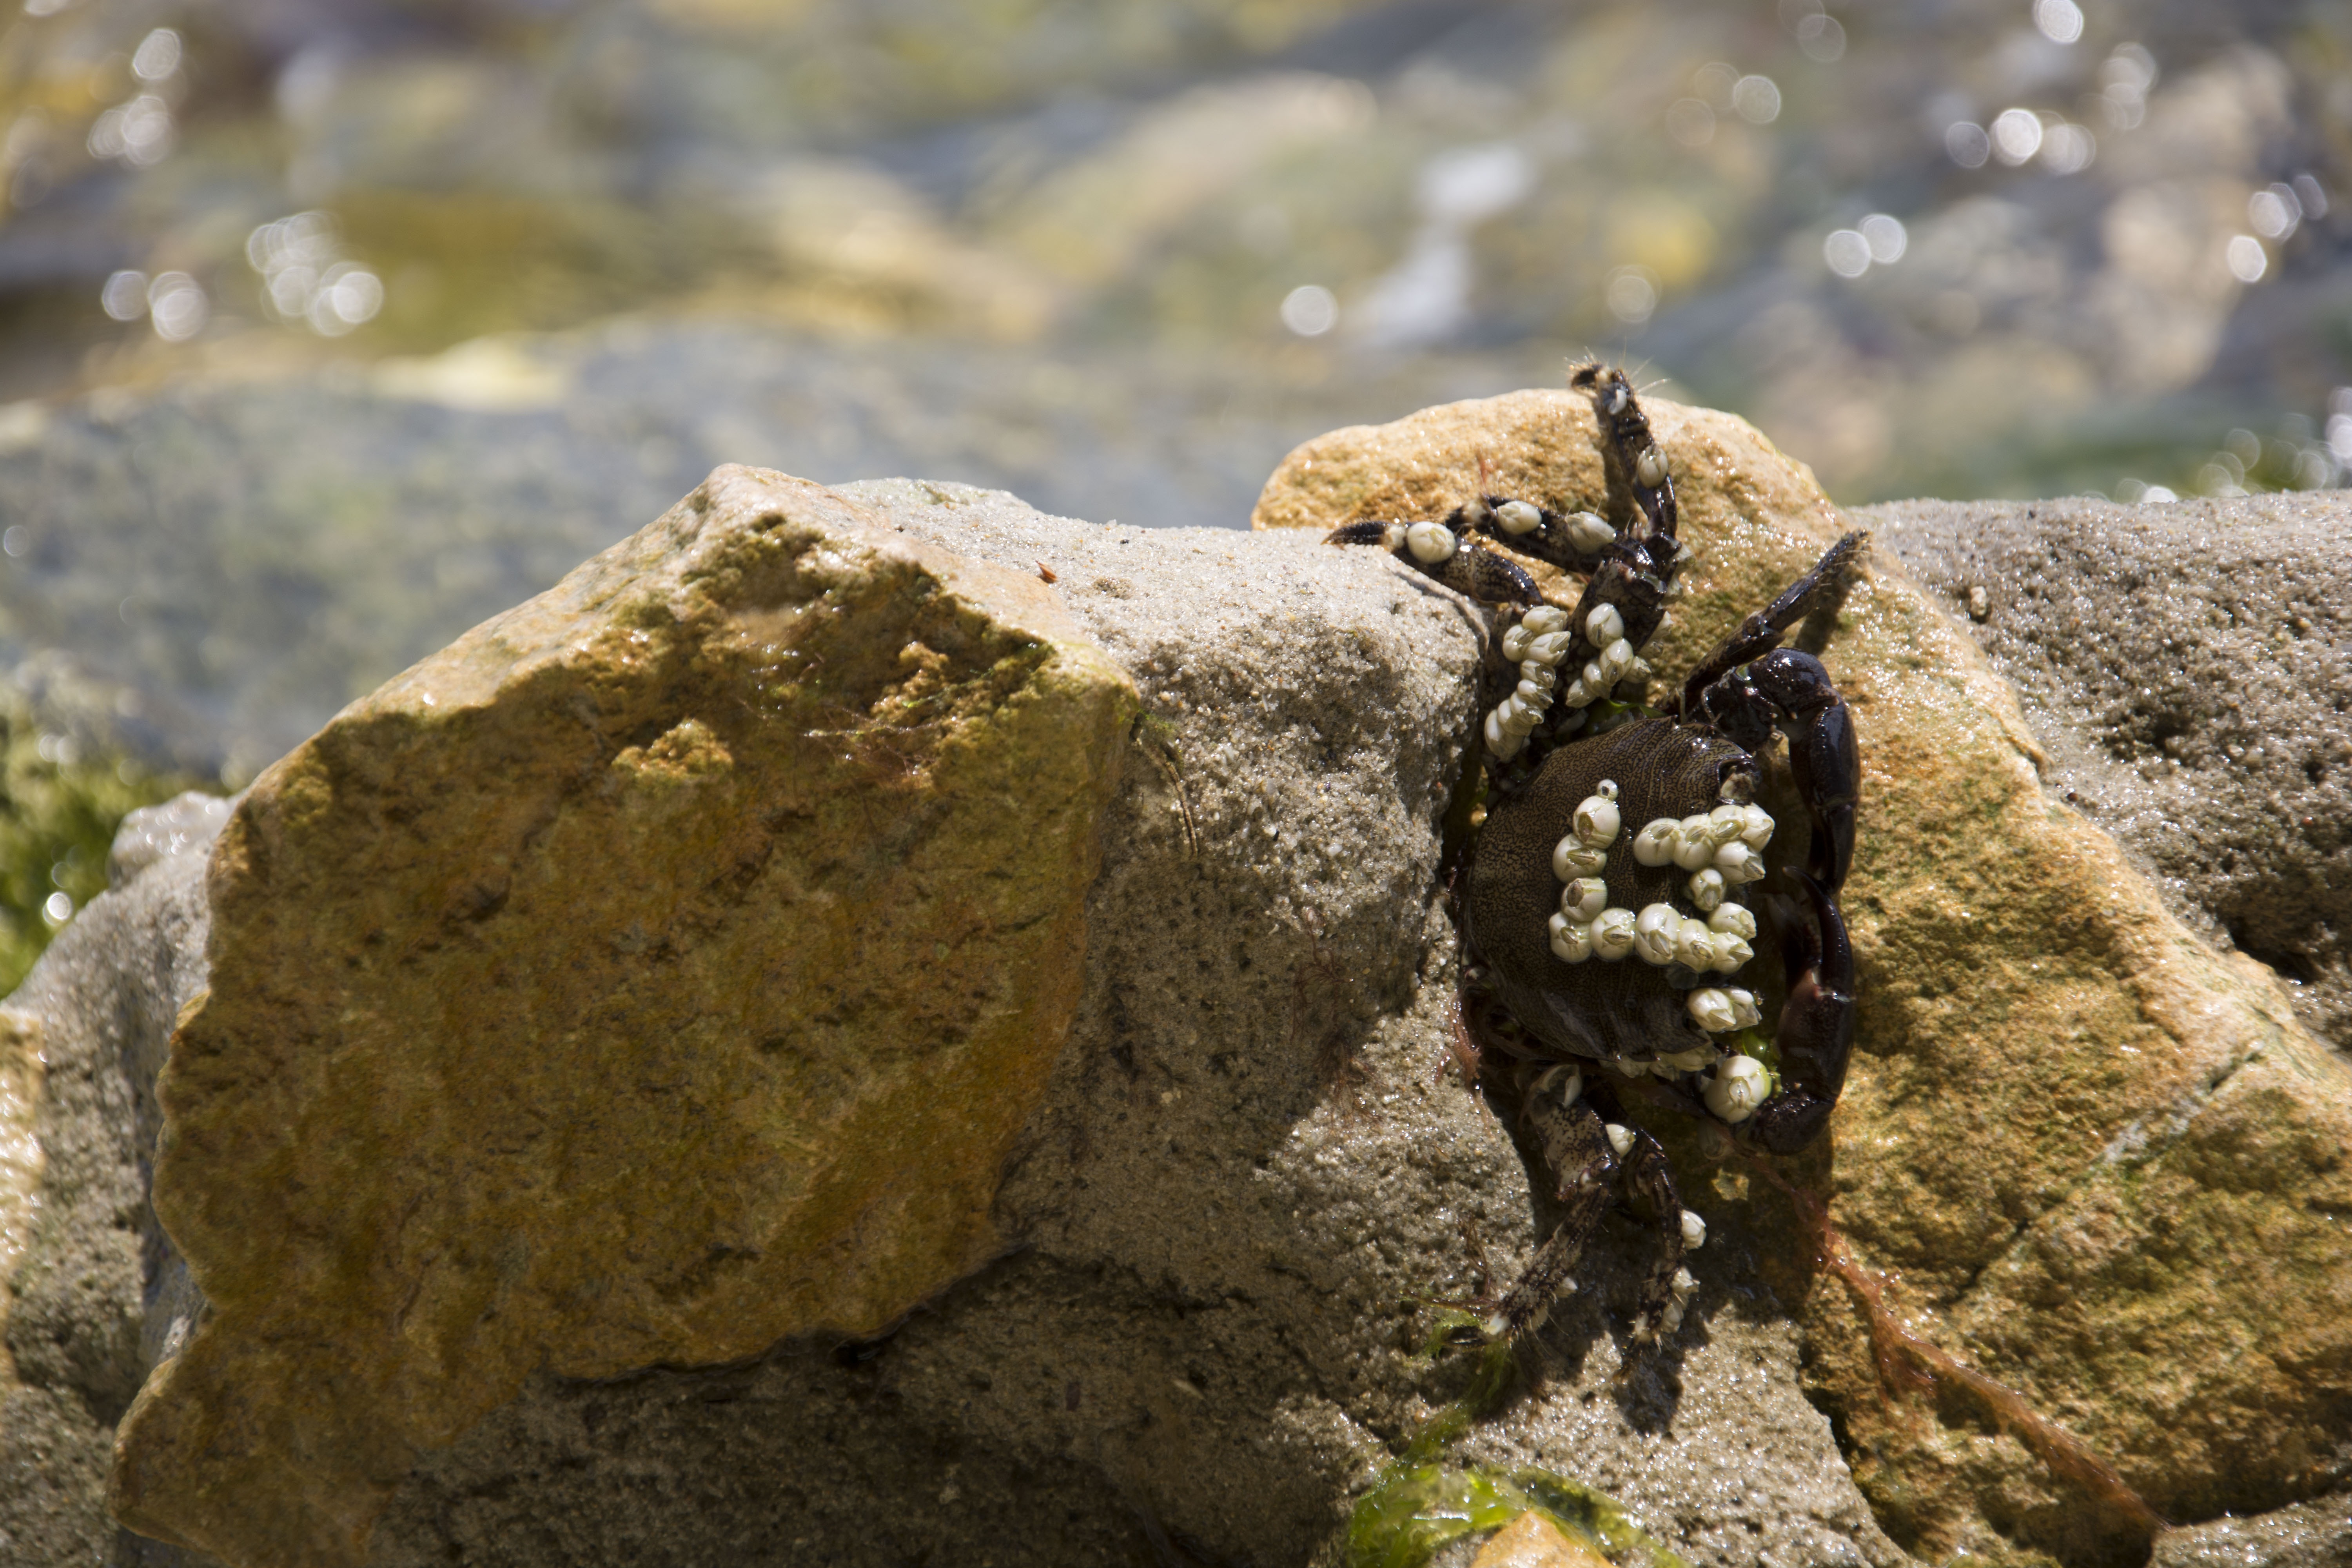
beach, landscape, sea, water, nature, rock, fauna, crab, shell, geology, outcrop, bedrock, cancer